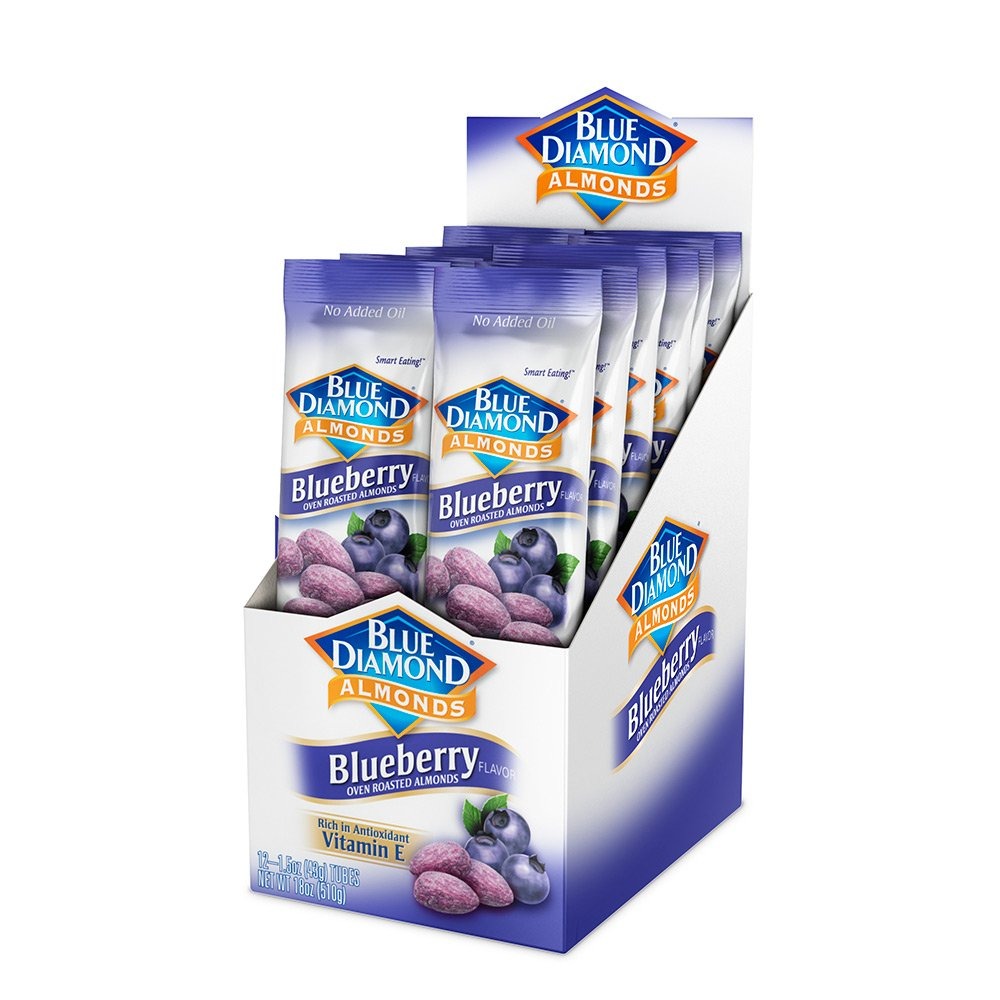
Item Name: Blue Diamond Almonds, Oven Roasted Blueberry, 1.5 Ounce (Pack of 12)
Bullet Point 1: Contains 12 - Single serve 1.5 ounce bags of Blue Diamond Blueberry Almonds
Bullet Point 2: The tart and sweet flavor of blueberries combined with the unique crunch of over-roasted almonds.
Bullet Point 3: 5g of protein per serving, 2g fiber, 0g trans fat
Bullet Point 4: 6g of protein per serving, 3g fiber, 0g trans fat
Bullet Point 5: Perfect for taming your cravings
Value: 18.0
Unit: Ounce

Price: 8.99